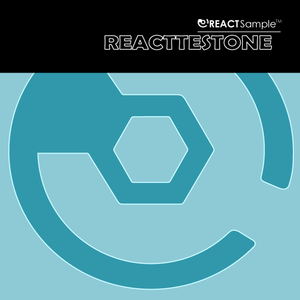
Age of Love est considéré comme l'un des premiers groupes de musique trance.